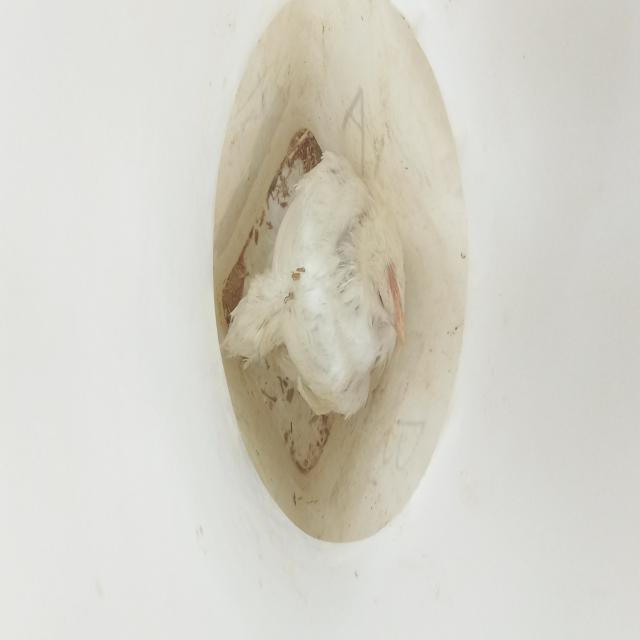
Weight: 1552 g